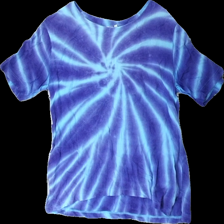
View: front
Type: T-shirt
Category: Ladies
Brand: Indiska
Colors: Blue, Purple
Material: 100% viscose
Pattern: Other
Cut: Regular
Size: M
Season: All
Holes: Major
Damage: hål
Damage location: middle center
Damage 2: hål
Damage 2 location: bottom center
Price range: <50
Recommended usage: Export
Description: tie-dye t-shirt med fult lagade hål